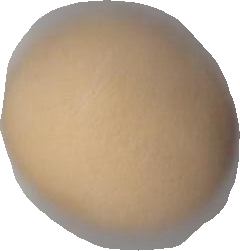
Variety: Dega